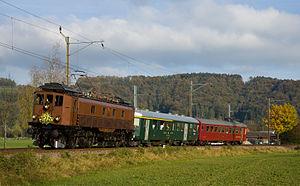
Les voitures légères à caisse en acier léger constituent la première importante série de voitures voyageurs des Chemins de fer fédéraux suisses. Elles ont été construites entre 1937 et 1955 par SWS Schlieren et sont désormais retirées du service.
La Be 4/6 est la première locomotive électrique des Chemins de fer fédéraux suisses, mise en service en 1920 ; elle a pendant longtemps été la principale motrice pour train de voyageurs sur la ligne du Gothard, entre Lucerne et Chiasso. Seulement deux exemplaires roulent encore actuellement pour des trains historiques d'amateurs et pour des événements d'anniversaire.